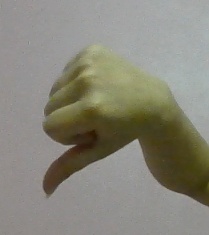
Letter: waw